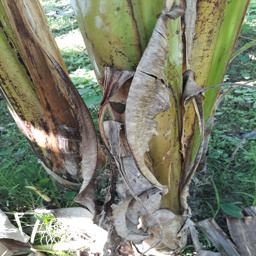
Label: PSEUDOSTEM WEEVIL